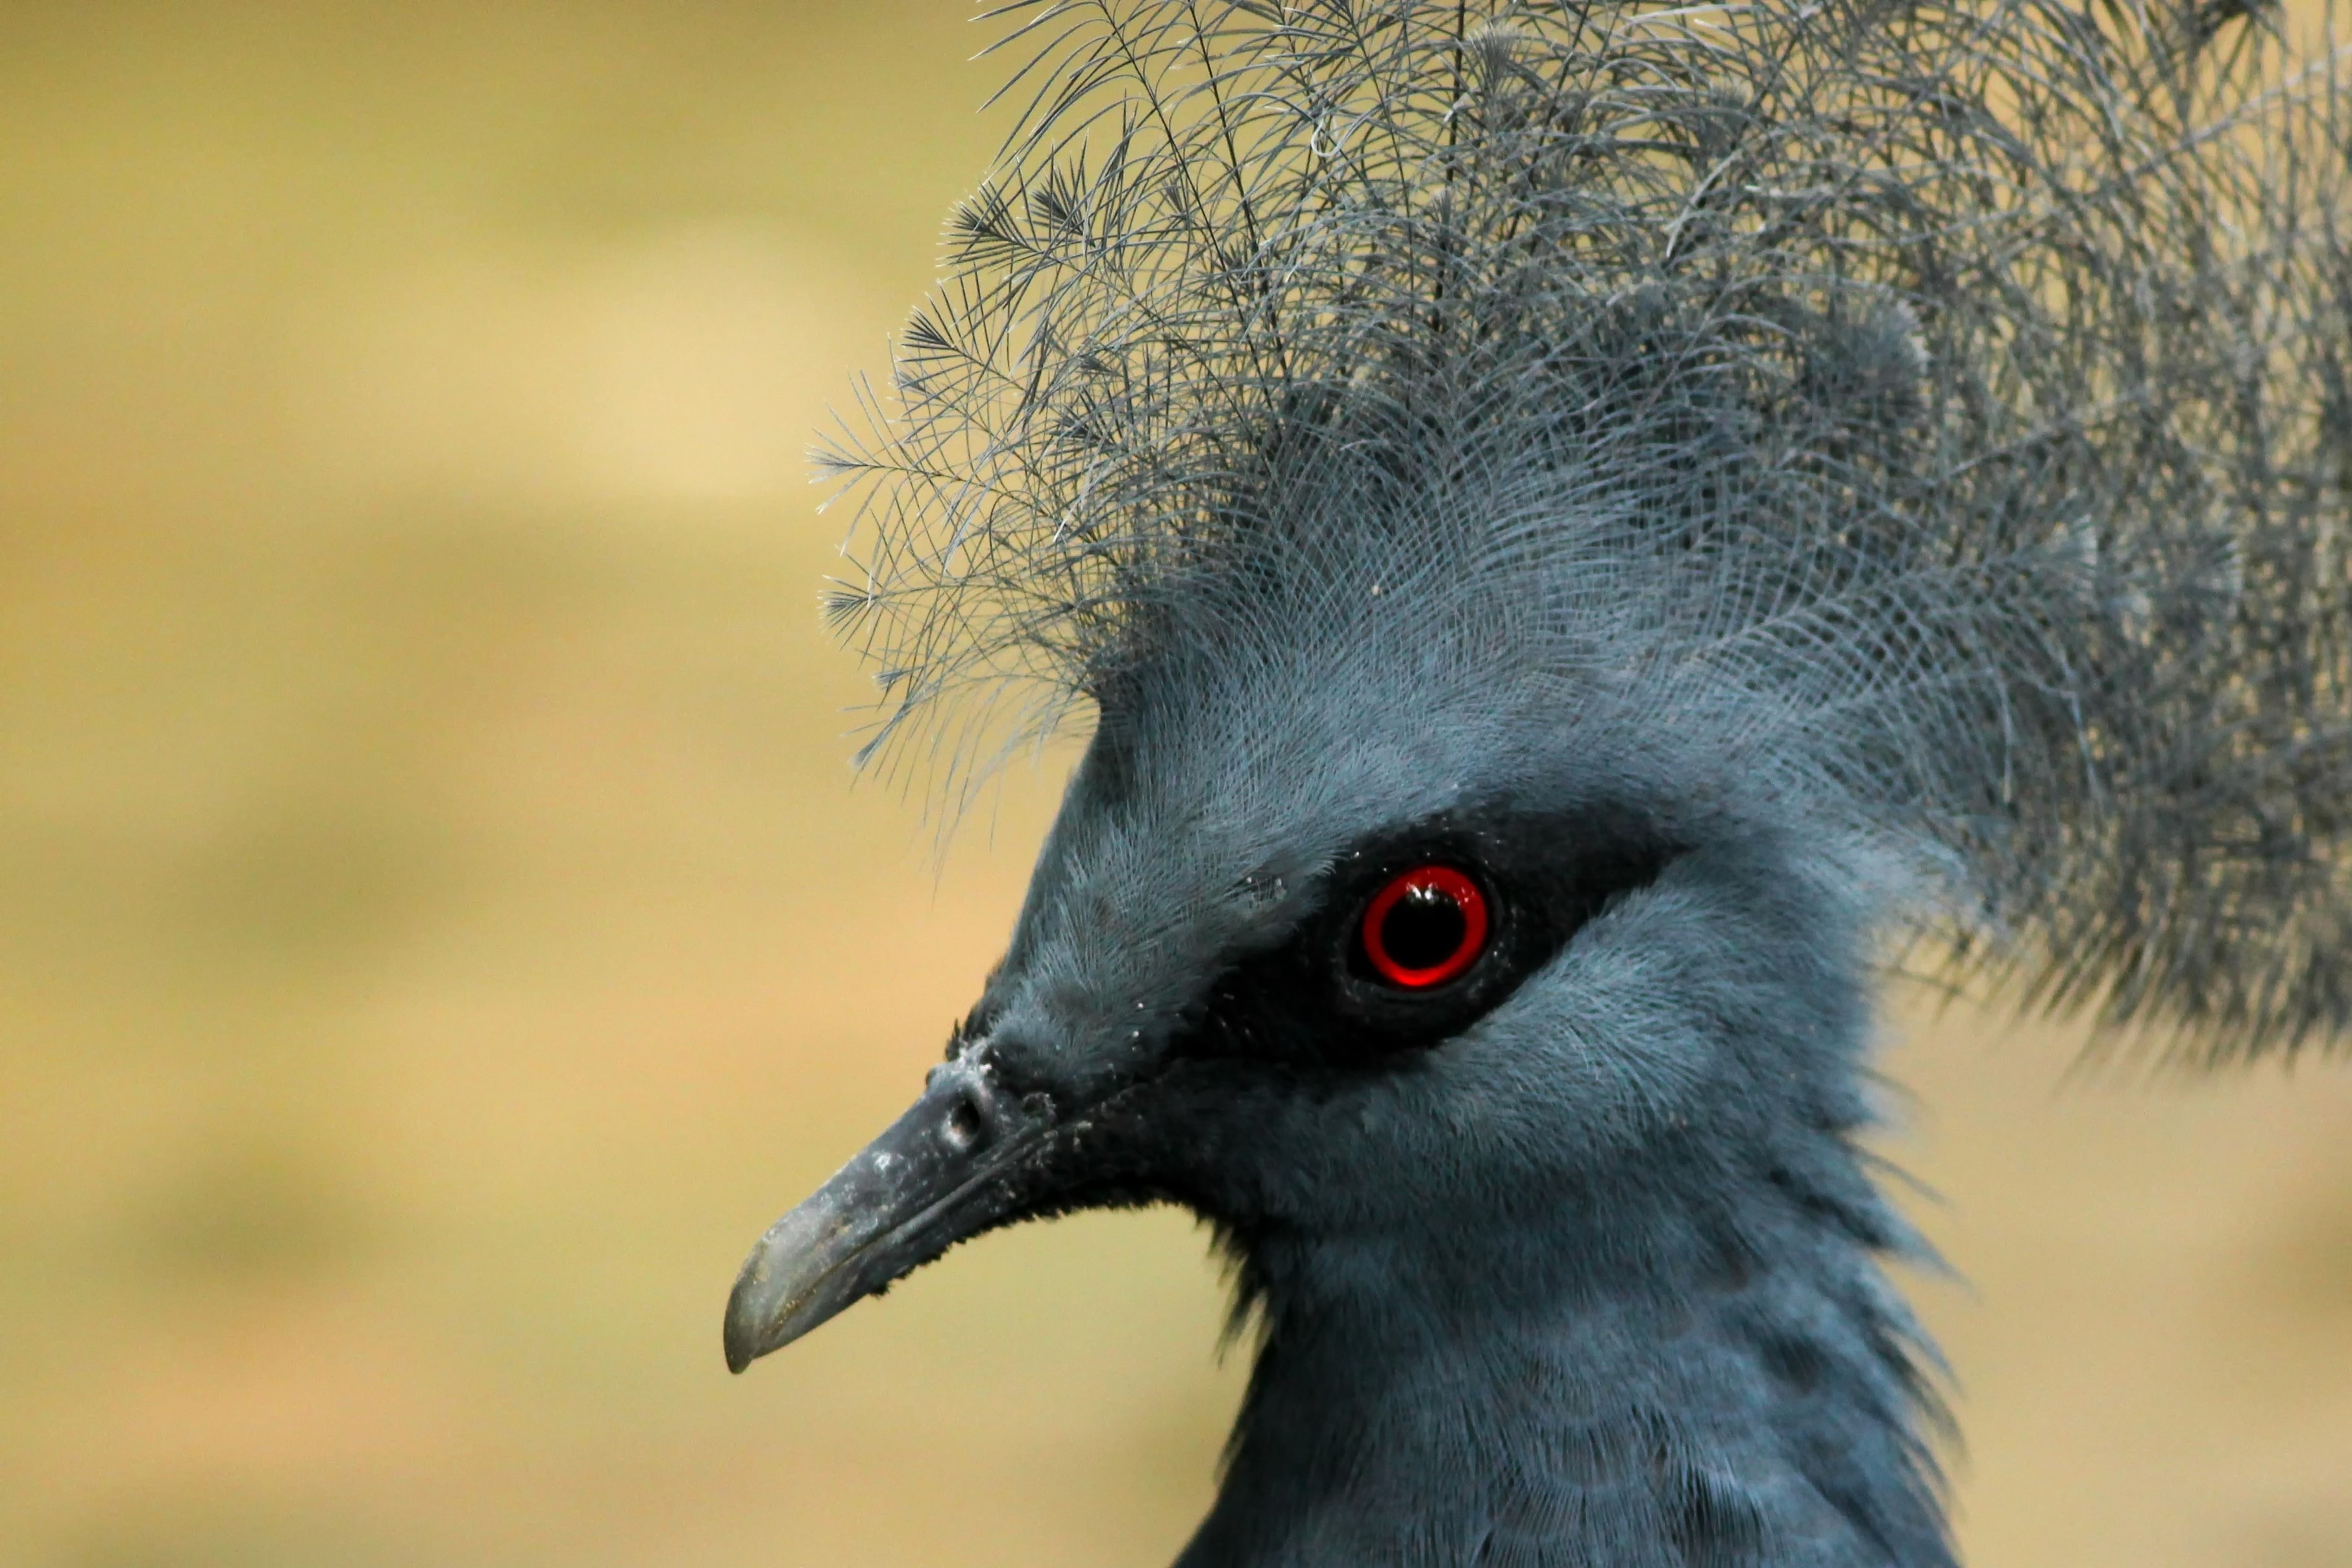
bird, wildlife, beak, fauna, close up, emu, vertebrate, flightless bird